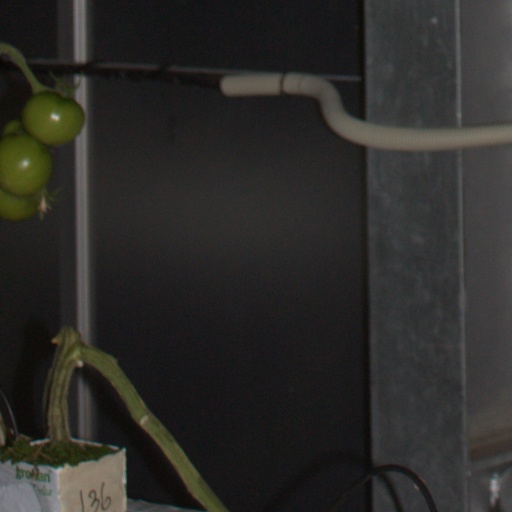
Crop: tomato